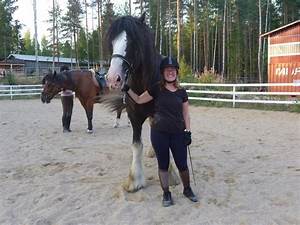
Label: cavallo